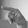
ASL letter: P